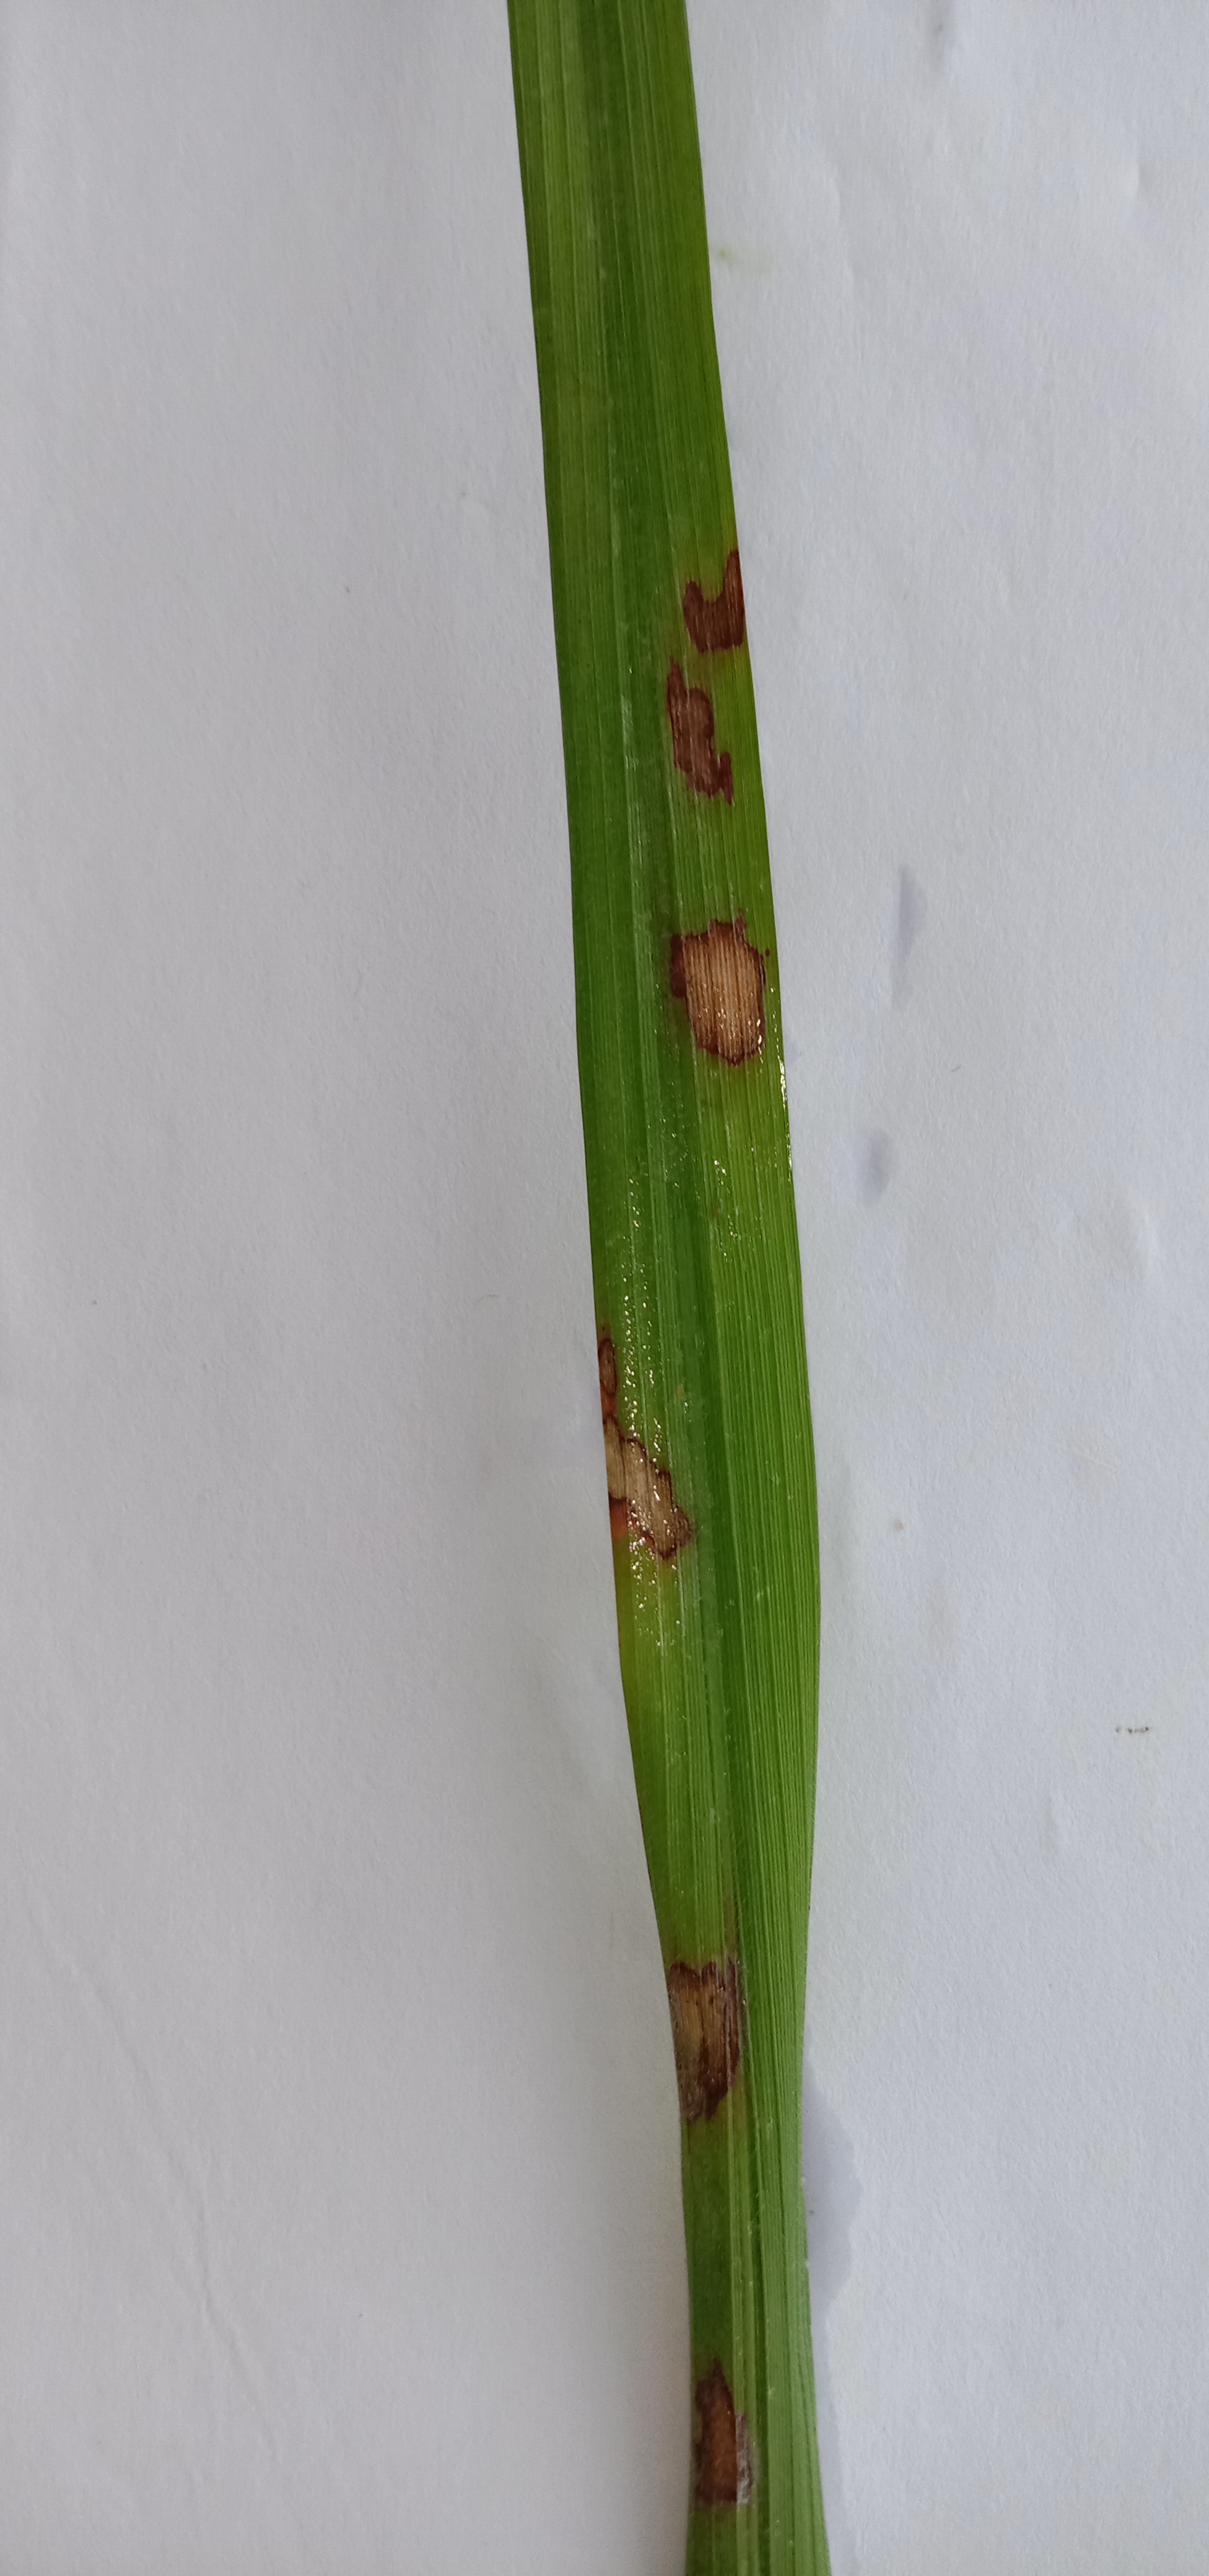
Label: Rice___Brown_Spot